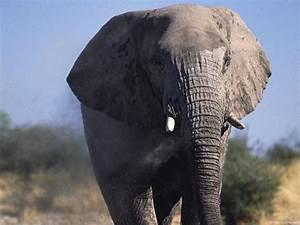
elephant